York Road tube station

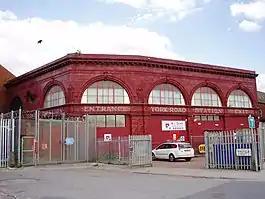
York Road tube station in 2008

York Road is a disused station on the London Underground in Kings Cross, London, England, located between King's Cross and Caledonian Road, with its entrance at the corner of York Road (now York Way) and Bingfield Street.